The Snow Queen

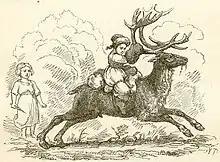
Vilhelm Pedersen illustration

The robber girl frees Gerda and the reindeer to travel north to the Snow Queen's palace. They make two stops: first at the Lapp woman's home and then at the Finn woman's home. The Finn woman tells the reindeer that the secret of Gerda's unique power to save Kai is in her sweet and innocent child's heart: